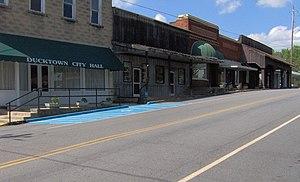
Ducktown est une ville américaine du comté de Polk dans l’État du Tennessee. Lors du recensement de 2010, sa population s’élevait à 475 habitants.